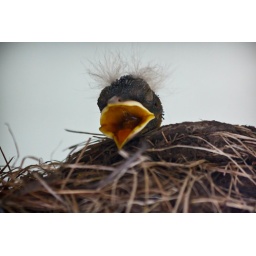
Whoever thinks baby birds are cute obviously has not seen this unholy creature living under my deck.